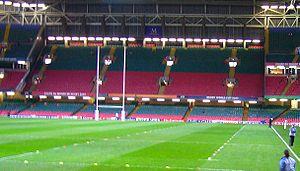
Le Millennium Stadium, aussi connu sous le nom de Principality Stadium pour des raisons de parrainage, est un stade multifonction d'une capacité de 73 931 places situé à Cardiff au Pays de Galles. C'est le stade national du pays de Galles ; à ce titre il héberge notamment les rencontres des équipes galloises de rugby à XV et de football. Il accueille également d'autres événements tels que l'étape spéciale du Rallye de Grande-Bretagne, la course motocycliste du Rallye de Grande-Bretagne, de la boxe et un grand nombre de concerts comme Tina Turner, Madonna, The Rolling Stones, U2, Stereophonics, Paul McCartney et le Tsunami Relief concert.